Mark de Rond

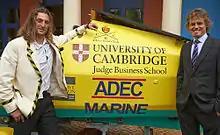
Row The Amazon expedition boat with crew, Anton Wright and Mark de Rond

In 2011, as part of an ethnographic study, de Rond spent six weeks observing Army surgeons at work in Camp Bastion, the main British military base in Afghanistan. De Rond prepared for his deployment there with UK-based training, and the deployment itself was as a result of two years' work and training with the military.